Berlin Tegel Airport

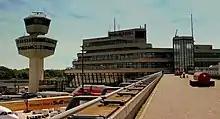
The main building with Terminals A and B, inaugurated in November 1974

Air France was the first airline to commence regular commercial operations at Tegel on 2 January 1960.